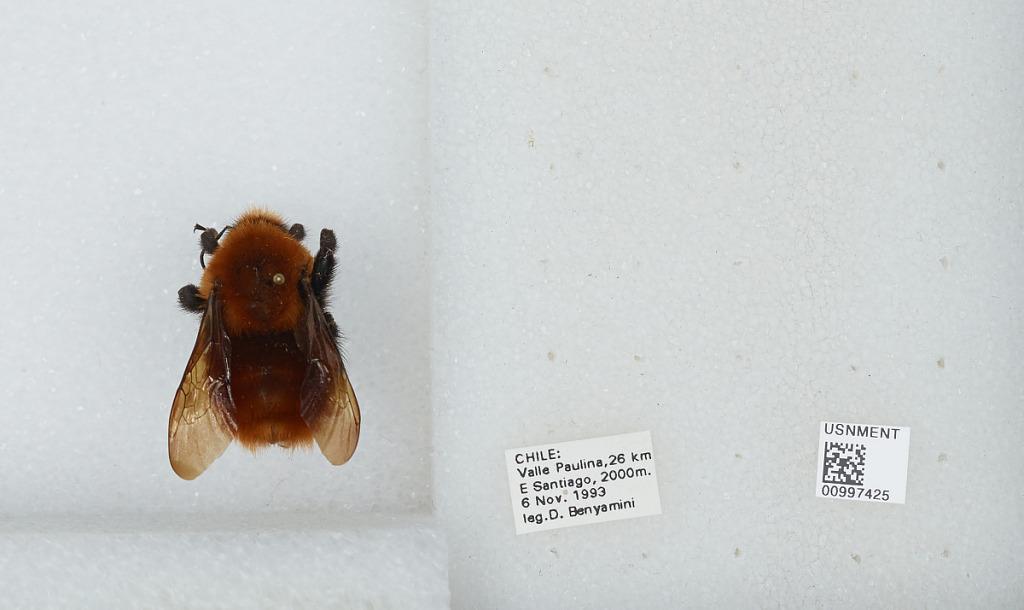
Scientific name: Bombus (Fervidobombus) dahlbomii Guérin
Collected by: D. Benyamini
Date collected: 1993-11-6
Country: Chile
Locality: Valle Paulina, 26 kilometers east of Santiago
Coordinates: -33.3697, -70.4275